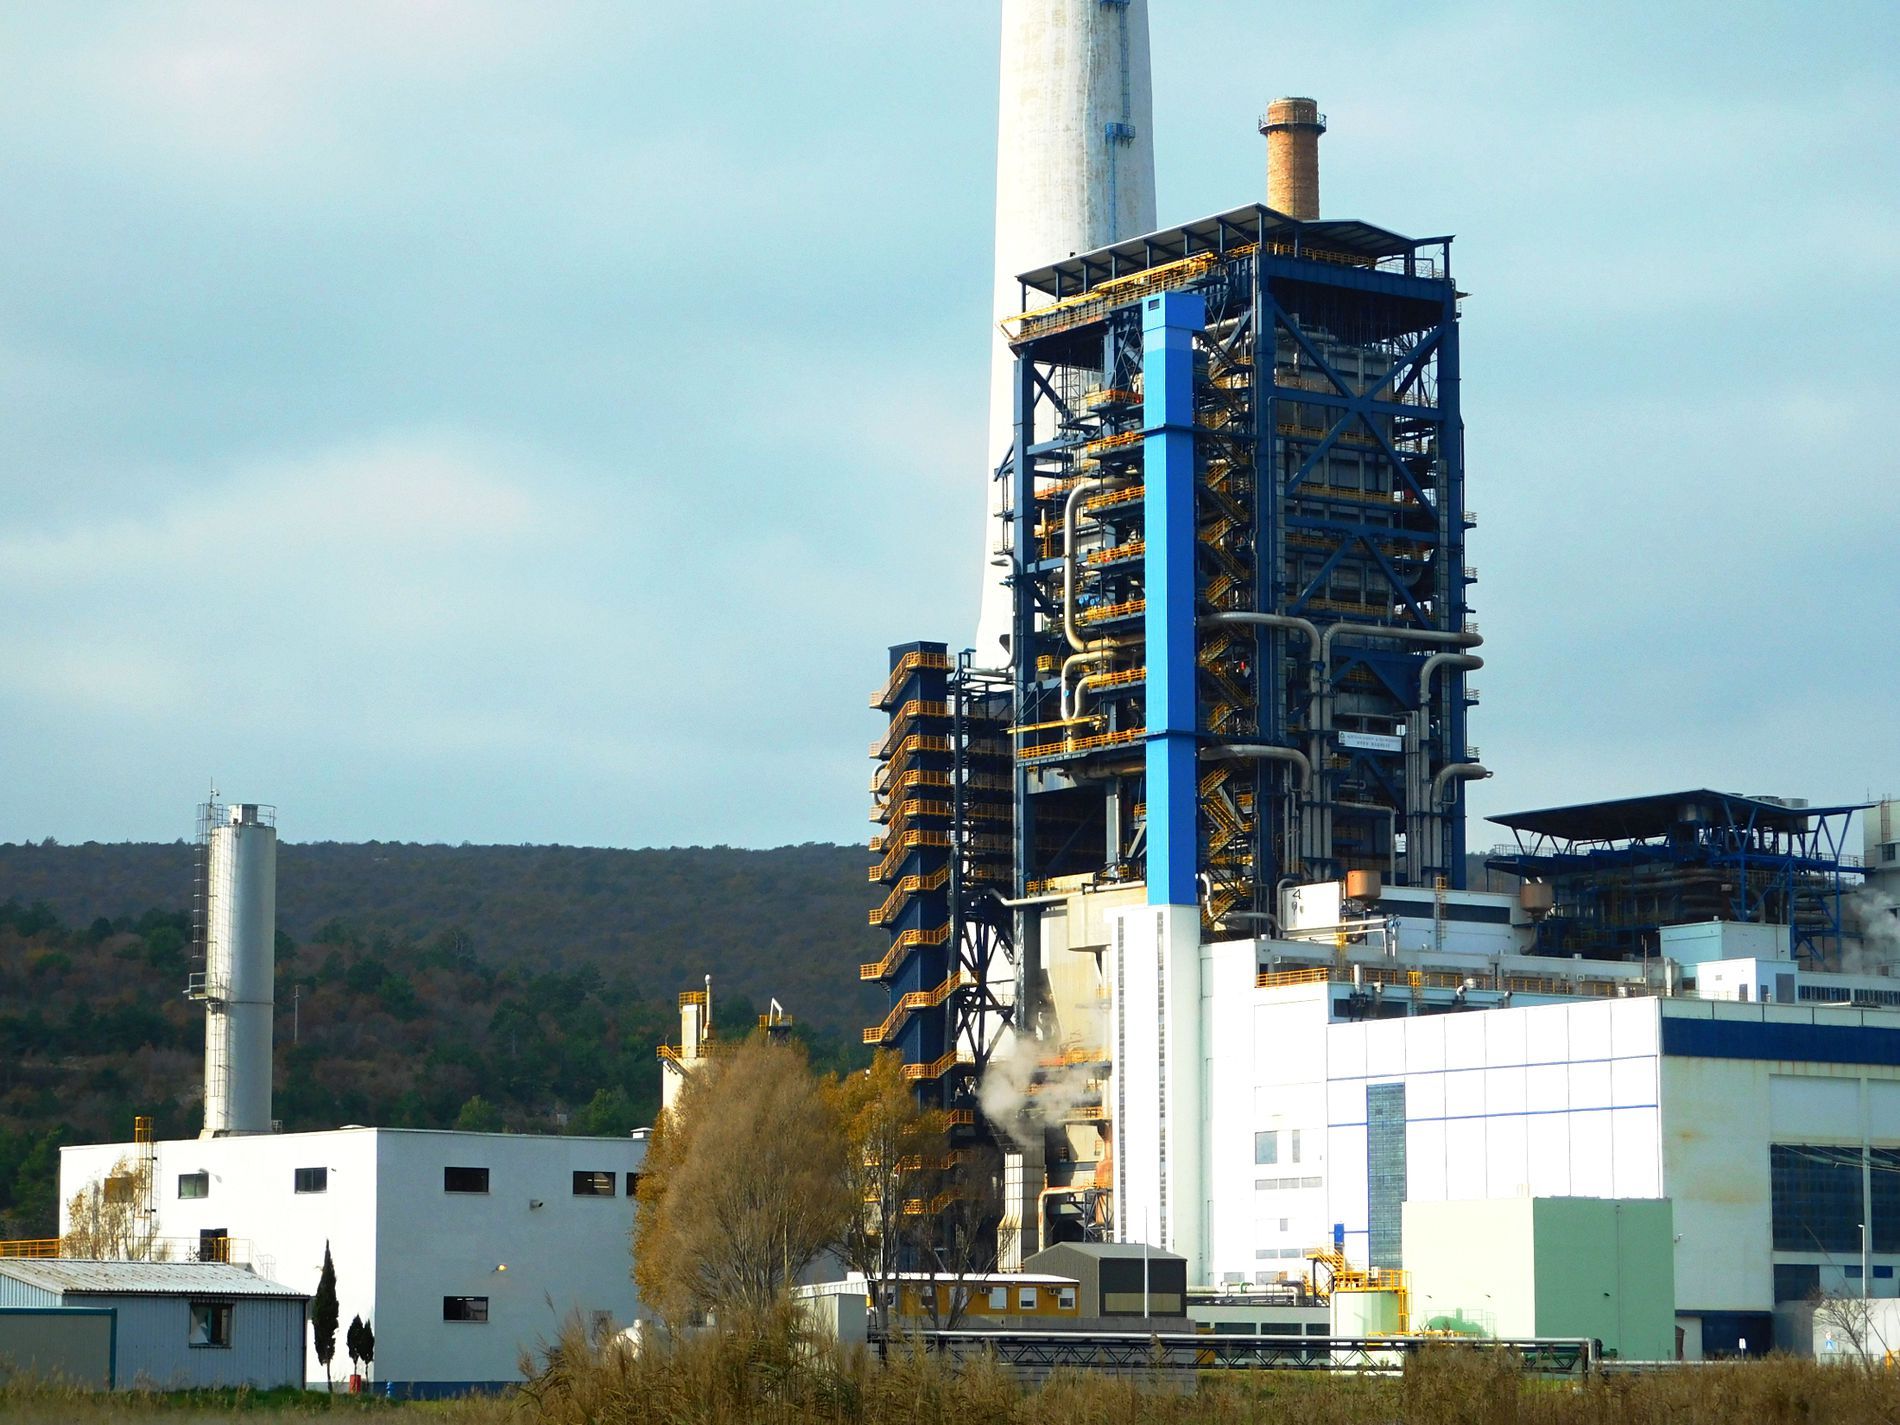
Industrial Facility Amidst Hills
Industrial Facility Amidst Hills
The image showcases a large industrial facility Amidst Hills.
 The structure is predominantly blue and features multiple levels of pipes, staircases.
 A plume of steam or smoke is visible rising from the plant, indicating active operations.
In the background, a plant-covered hill stretches across the horizon.
The sky appears partly cloudy
wide long shot
The image depicts an industrial facility with tall chimneys and complex metal structures.
with hills and sparse trees in the background. The lighting is natural, suggesting mid-day under a cloudy sky.
The color palette includes muted tones of white, blue, gray, and brown.
The photography style is landscape-focused.
Labels: Architecture, Building, Factory, Refinery, Beacon, Lighthouse, Tower, Power Plant, Bus, Transportation, Vehicle, Car, sky, smoke, hills, plant
Camera: NIKON COOLPIX L840
Aperture: F4.5
Exposure: 1/800 sec
ISO: 125
Focal length: 16.1 mm